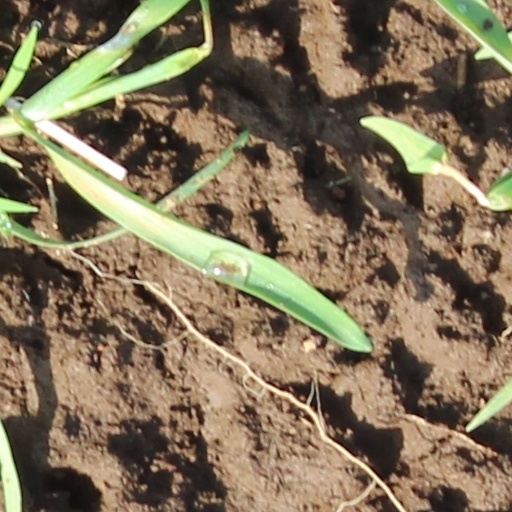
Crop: wheat